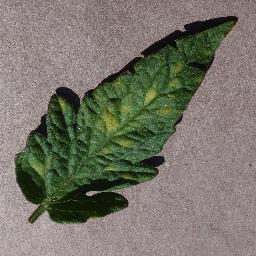
Label: Tomato___Leaf_Mold